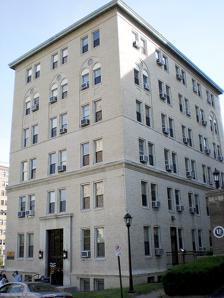
Building: University Place Office Building
Country: United States of America
Year built: 1924
United States historic place University Place Office Building U.S. Historic district Contributing property University Place Building at the University of Pittsburgh Coordinates 40°26′38.75″N 79°57′23.02″W / 40.4440972°N 79.9563944°W / 40.4440972; -79.9563944 Built 1924 Architect Edward B. Lee and associate architect J. B. Blair Architectural style Renaissance revival Demolished 2011 Part of Schenley Farms Historic District ( ID83002213 ) Added to NRHP July 22, 1983 University Place Office Building was a 6-story building constructed in 1924 and had been a contributing property to the Schenley Farms National Historic District on the campus of the University of Pittsburgh in Pittsburgh , Pennsylvania , United States .  Once located at 121 University Place (originally Natalie Avenue), the building was originally the Schenley Office Physicians Building designed by architect Edward B. Lee and associate architect J. B. Blair for the Physicians Land Company. Long housing offices of physicians associated with the university's medical school and medical center, the building was acquired by the university in June 1983 for $1.25 million and then housed a variety of university offices, including the University Center for Social and Urban Research, until its demolition in 2011. University Center for Social and Urban Research (UCSUR) In its final years of use by the university, the University Center for Social and Urban Research (UCSUR) was housed within the University Place Office Building.  Established in 1972, the UCSUR serves as a resource for researchers and educators interested in basic and applied social and behavioral sciences and serves as a hub for interdisciplinary research and collaboration. Research of the UCSUR focuses on five principal areas including urban and regional analysis, survey research, qualitative data analysis, gerontology, and environmental decision support.  The center also offers a graduate certificate in gerontology. In early 2009 the center opened a multipurpose data center which is HIPAA and FISMA compliant.  The UCSUR data center is monitored 24/7 by the UCSUR Information Technology department.  The data center maintains a 99.3% up time as of the summer of 2010. Replacement with Nordenberg Hall Nordenberg Hall on the former site of the University Place Office Building University Office Place was demolished in August 2011, following the approval from the Pittsburgh Historic Review Commission, to make way for a new $59 million, 10-story, 559-bed university residence hall, named Nordenberg Hall that was designed by Mackey Mitchell Architects of St. Louis along with the Pittsburgh-based firm MacLachlan, Cornelius & Filoni Inc. Nordenberg Hall, which opened for the 2013 fall semester, occupies the former footprints of 121 University Place and its former adjacent parking lot at the corner of Fifth Avenue and University Place.  Former University Office Place resident UCSUR was relocated to the Gold Building (3343 Forbes Ave). Nordenberg Hall includes ground floor retail space, a university pharmacy, and a second floor student wellness and counseling center. The residence hall also contains two sound-proof music practice rooms, and on the third floor, a fitness room and an outdoor rooftop terrace. The residence hall features 200-square-foot (19 m 2 ) double-occupancy rooms that are equipped with small refrigerators, microwave ovens, and flat-screen TVs. Communal social spaces, study lounges, and bathrooms were intentionally designed to encourage students to leave their rooms to interact with other students and gain a sense of connectedness. The residence hall was named in honor of Mark Nordenberg , the university's previous chancellor who retired in August, 2014. In literature University Place Office Building is the namesake and a location setting of a book published in 2007 by Louis Panesi entitled 121 University Place: A Father's Abuse / A Doctor's Love . References Alberts, Robert C. (1987). Pitt: The Story of the University of Pittsburgh 1787-1987 . Pittsburgh: University of Pittsburgh Press . ISBN 0-8229-1150-7 .